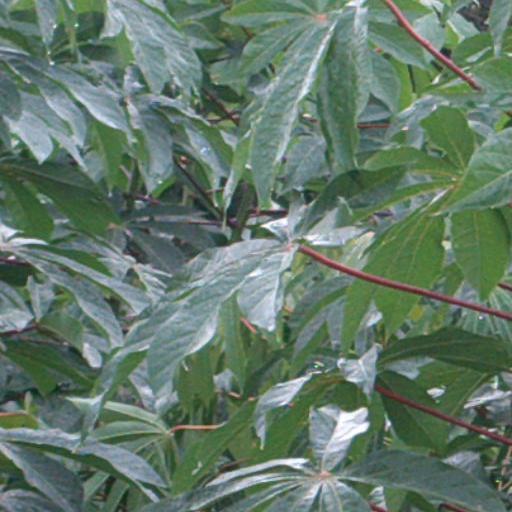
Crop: cassava